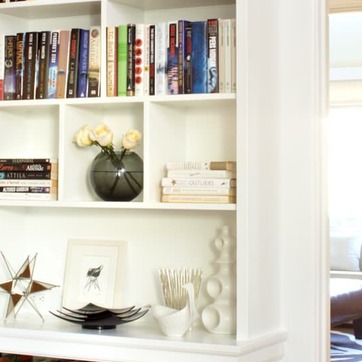
Material: paper